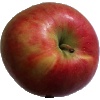
Label: Apple Crimson Snow 1